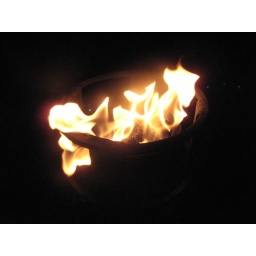
A fire pole lighting up the path by the lake